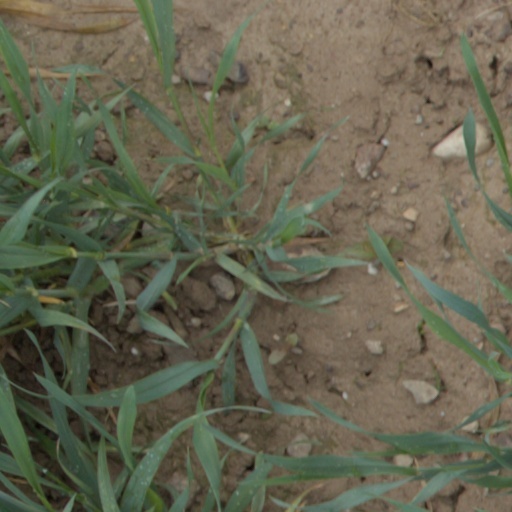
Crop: wheat